Cassandra Pentaghast

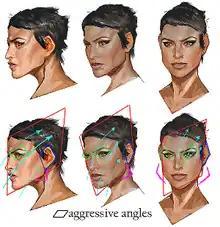
"Her face became all about her aggression. Through the angle of her facial structure to the angle of her ears. It all became about giving her a strong aggressive forward visual flow." —Casper Konefal

The character was intended to be "severe and dramatic", with associate art director Matt Rhodes likening her appearance to being "queen of the vampires". The in-universe country Cassandra came from influenced her appearance, Nevarra being closer to the equator and Nevarrans generally having darker-tone skin and black hair as a result. Art director Matthew Goldman attributed her with an "austere" beauty, reflective of her intelligence and devotion to good. Creative director Mike Laidlaw commented that the team "wanted to make sure she was hot. To dial her to eleven, to make her absolutely gorgeous, really enticing—yet at the same time, she's powerful, she's strong, she's wearing platemail."